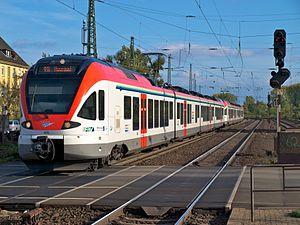
La ligne Francfort – Wiesbaden, également appelée Taunus-Eisenbahn, est une ligne de chemin de fer située en Allemagne reliant Wiesbaden à Francfort.